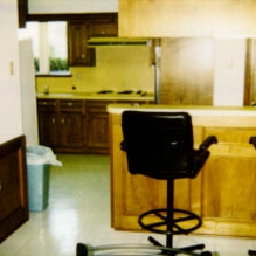
Room type: kitchen